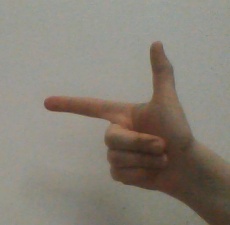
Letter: yaa